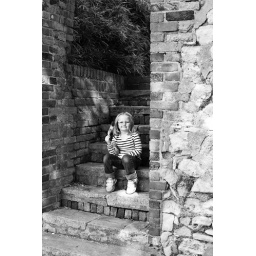
daisy against the city walls